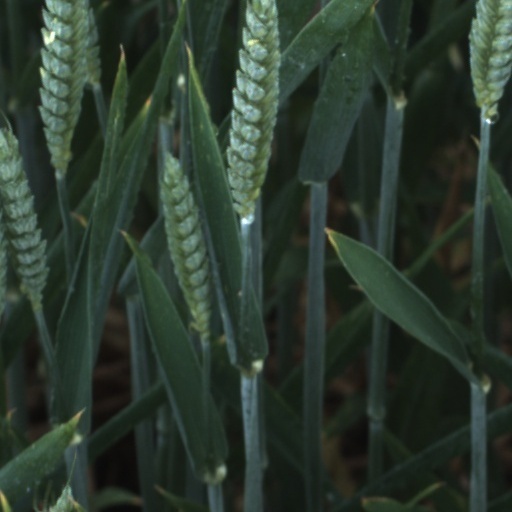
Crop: wheat